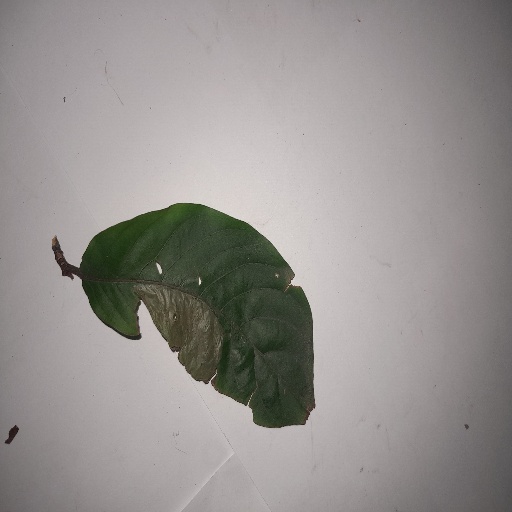
Species: HariTaki
Leaf condition: Bacterial Spot